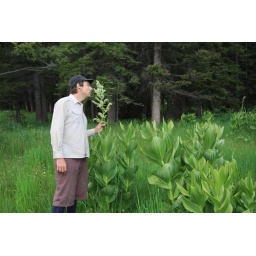
Here is the green gentian that covers the field in shot on last page: it is a tall, fragrant plant.